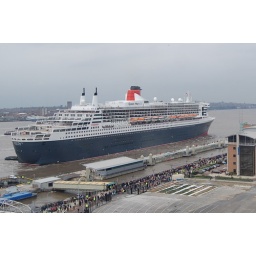
A ship is safe in harbor, but that`s not what ships are for.